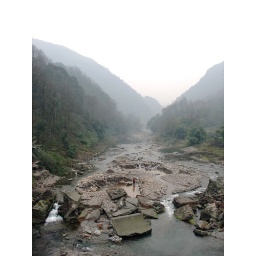
Locals working in a river at the base of the mountain.